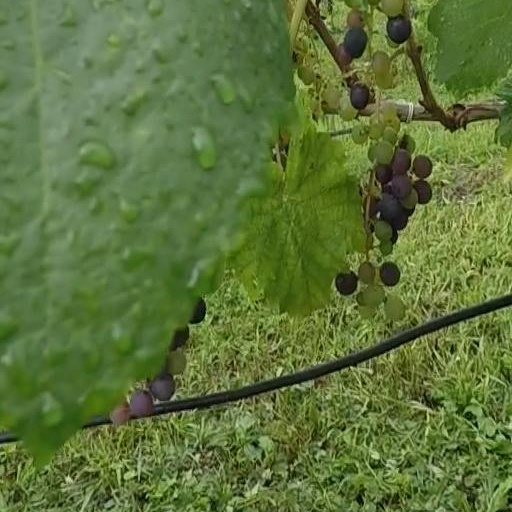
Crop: grape